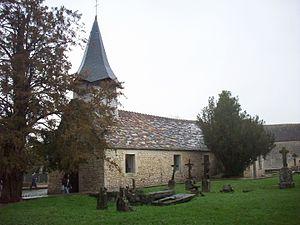
Chapelle Saint Vigor de Mieux
Saint-Martin-de-Mieux est une commune française, située dans le département du Calvados en région Normandie, peuplée de 423 habitants.